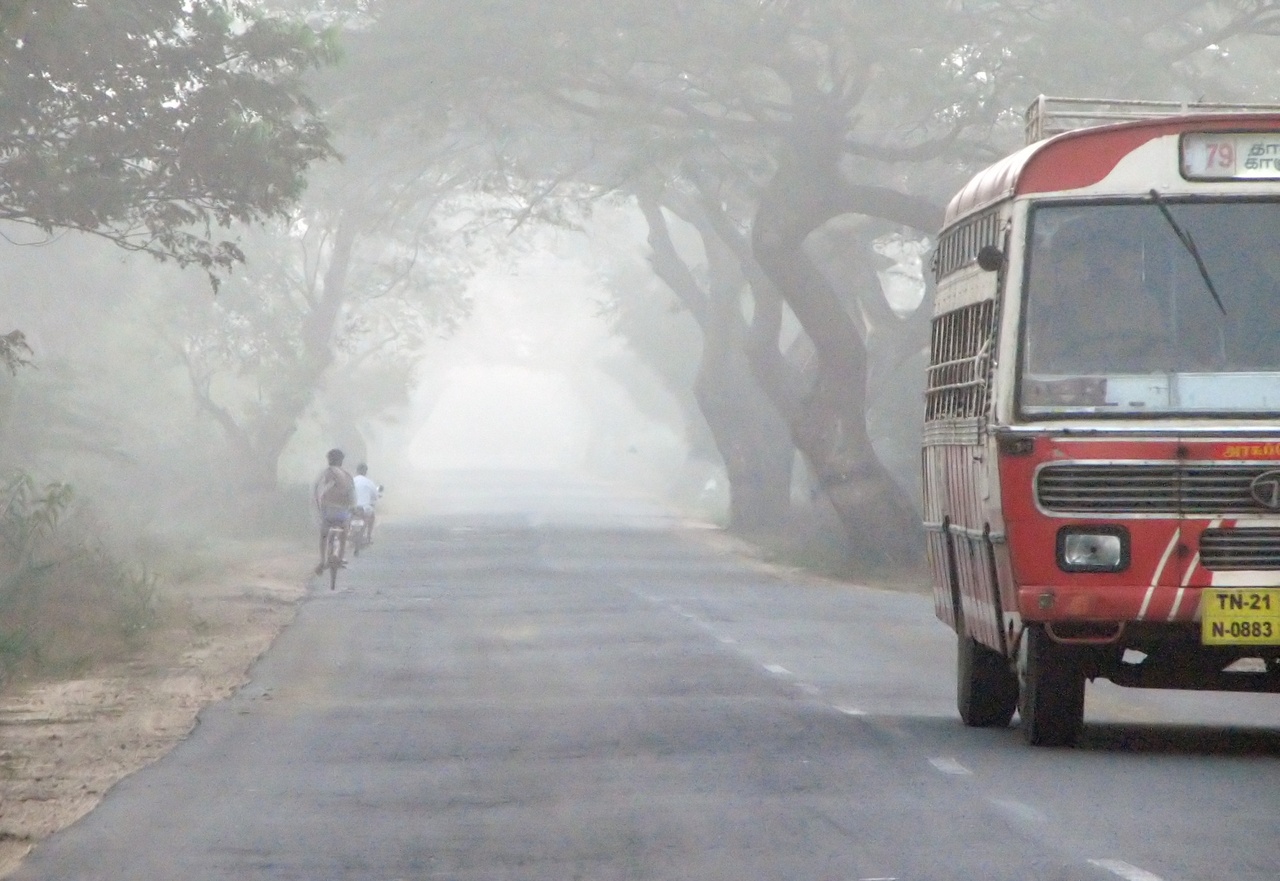
People going to work in Bus, Cycle, mopeds on an Early Foggy morning. Chennai - Kanchipuram route.